Moorish architecture

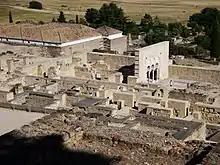
The excavated and partly reconstructed remains of Madinat al-Zahra, outside Cordoba, Spain (10th century)

The madrasa was an institution which originated in northeastern Iran by the early 11th century and was progressively adopted further west. It provided higher education and served to train Islamic scholars, particularly in Islamic law and jurisprudence ("fiqh"), most commonly in the Maliki branch of Sunni legal thought. The madrasa of the Sunni world was generally antithetical to more heterodox religious doctrines, including the doctrine espoused by the Almohads. As such, in the westernmost parts of the Islamic world it only came to flourish in the late 13th century, under the Marinid, Zayyanid, and Hafsid dynasties that succeeded the Almohads.